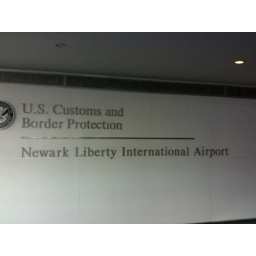
&amp;quot;Cause I'm young and I'm black an my hats real low&amp;quot; Wasted over an hour doing nothing freakin BS